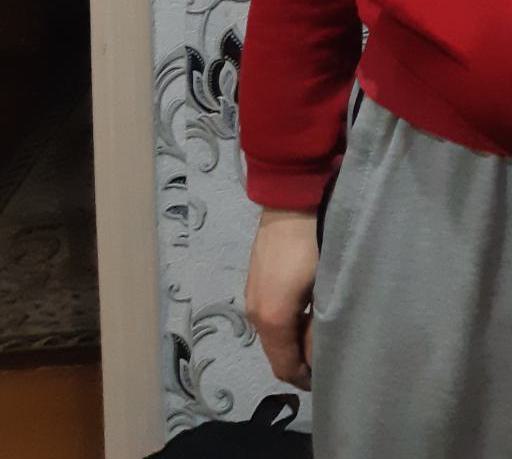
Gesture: no_gesture